Richard Caldicot

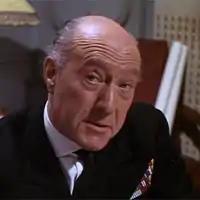
in "The Prisoner": "Many Happy Returns" (1967)

Richard Caldicot (7 October 1908 – 16 October 1995) was an English actor famed for his role of Commander (later Captain) Povey in the BBC radio series "The Navy Lark". He also appeared often on television, memorably as the obstetrician delivering Betty Spencer's baby in "Some Mothers Do 'Ave 'Em".